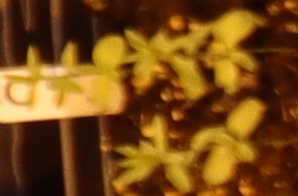
Label: Flax